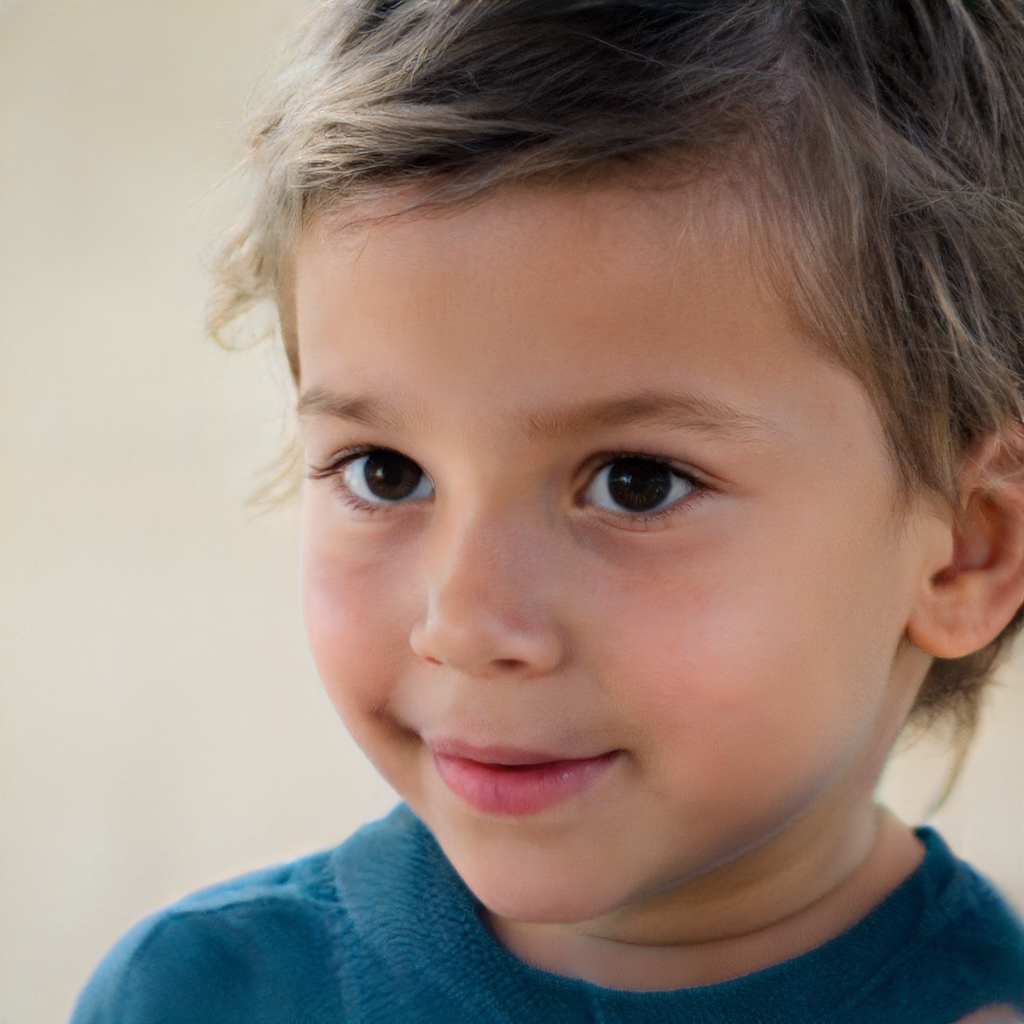
Gender: Female